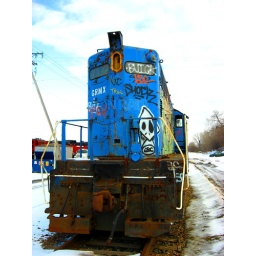
The blue graffiti train in St. Paul